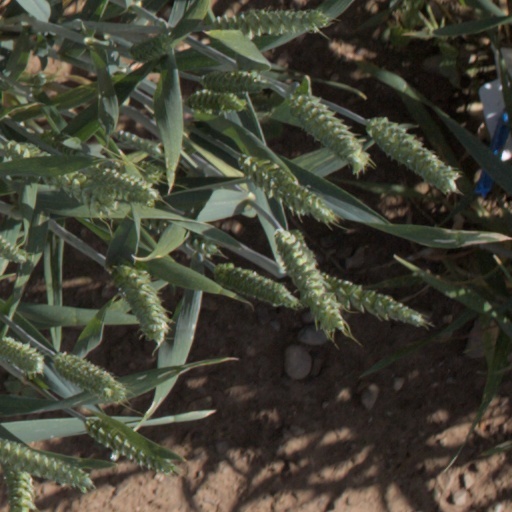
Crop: wheat